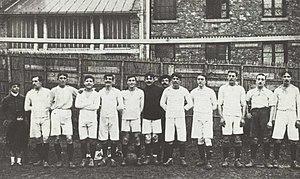
La Coupe de France de football 1917-1918, officiellement Coupe Charles-Simon 1917-1918, est la 1ʳᵉ édition de la Coupe de France, compétition à élimination directe ouverte à tous les clubs affiliés à l'une des fédérations adhérant au Comité français interfédéral.
L'Olympique est un club de football français fondé en 1908, disparu en 1926 en fusionnant avec le Red Star Club et situé à Pantin, puis à Paris.